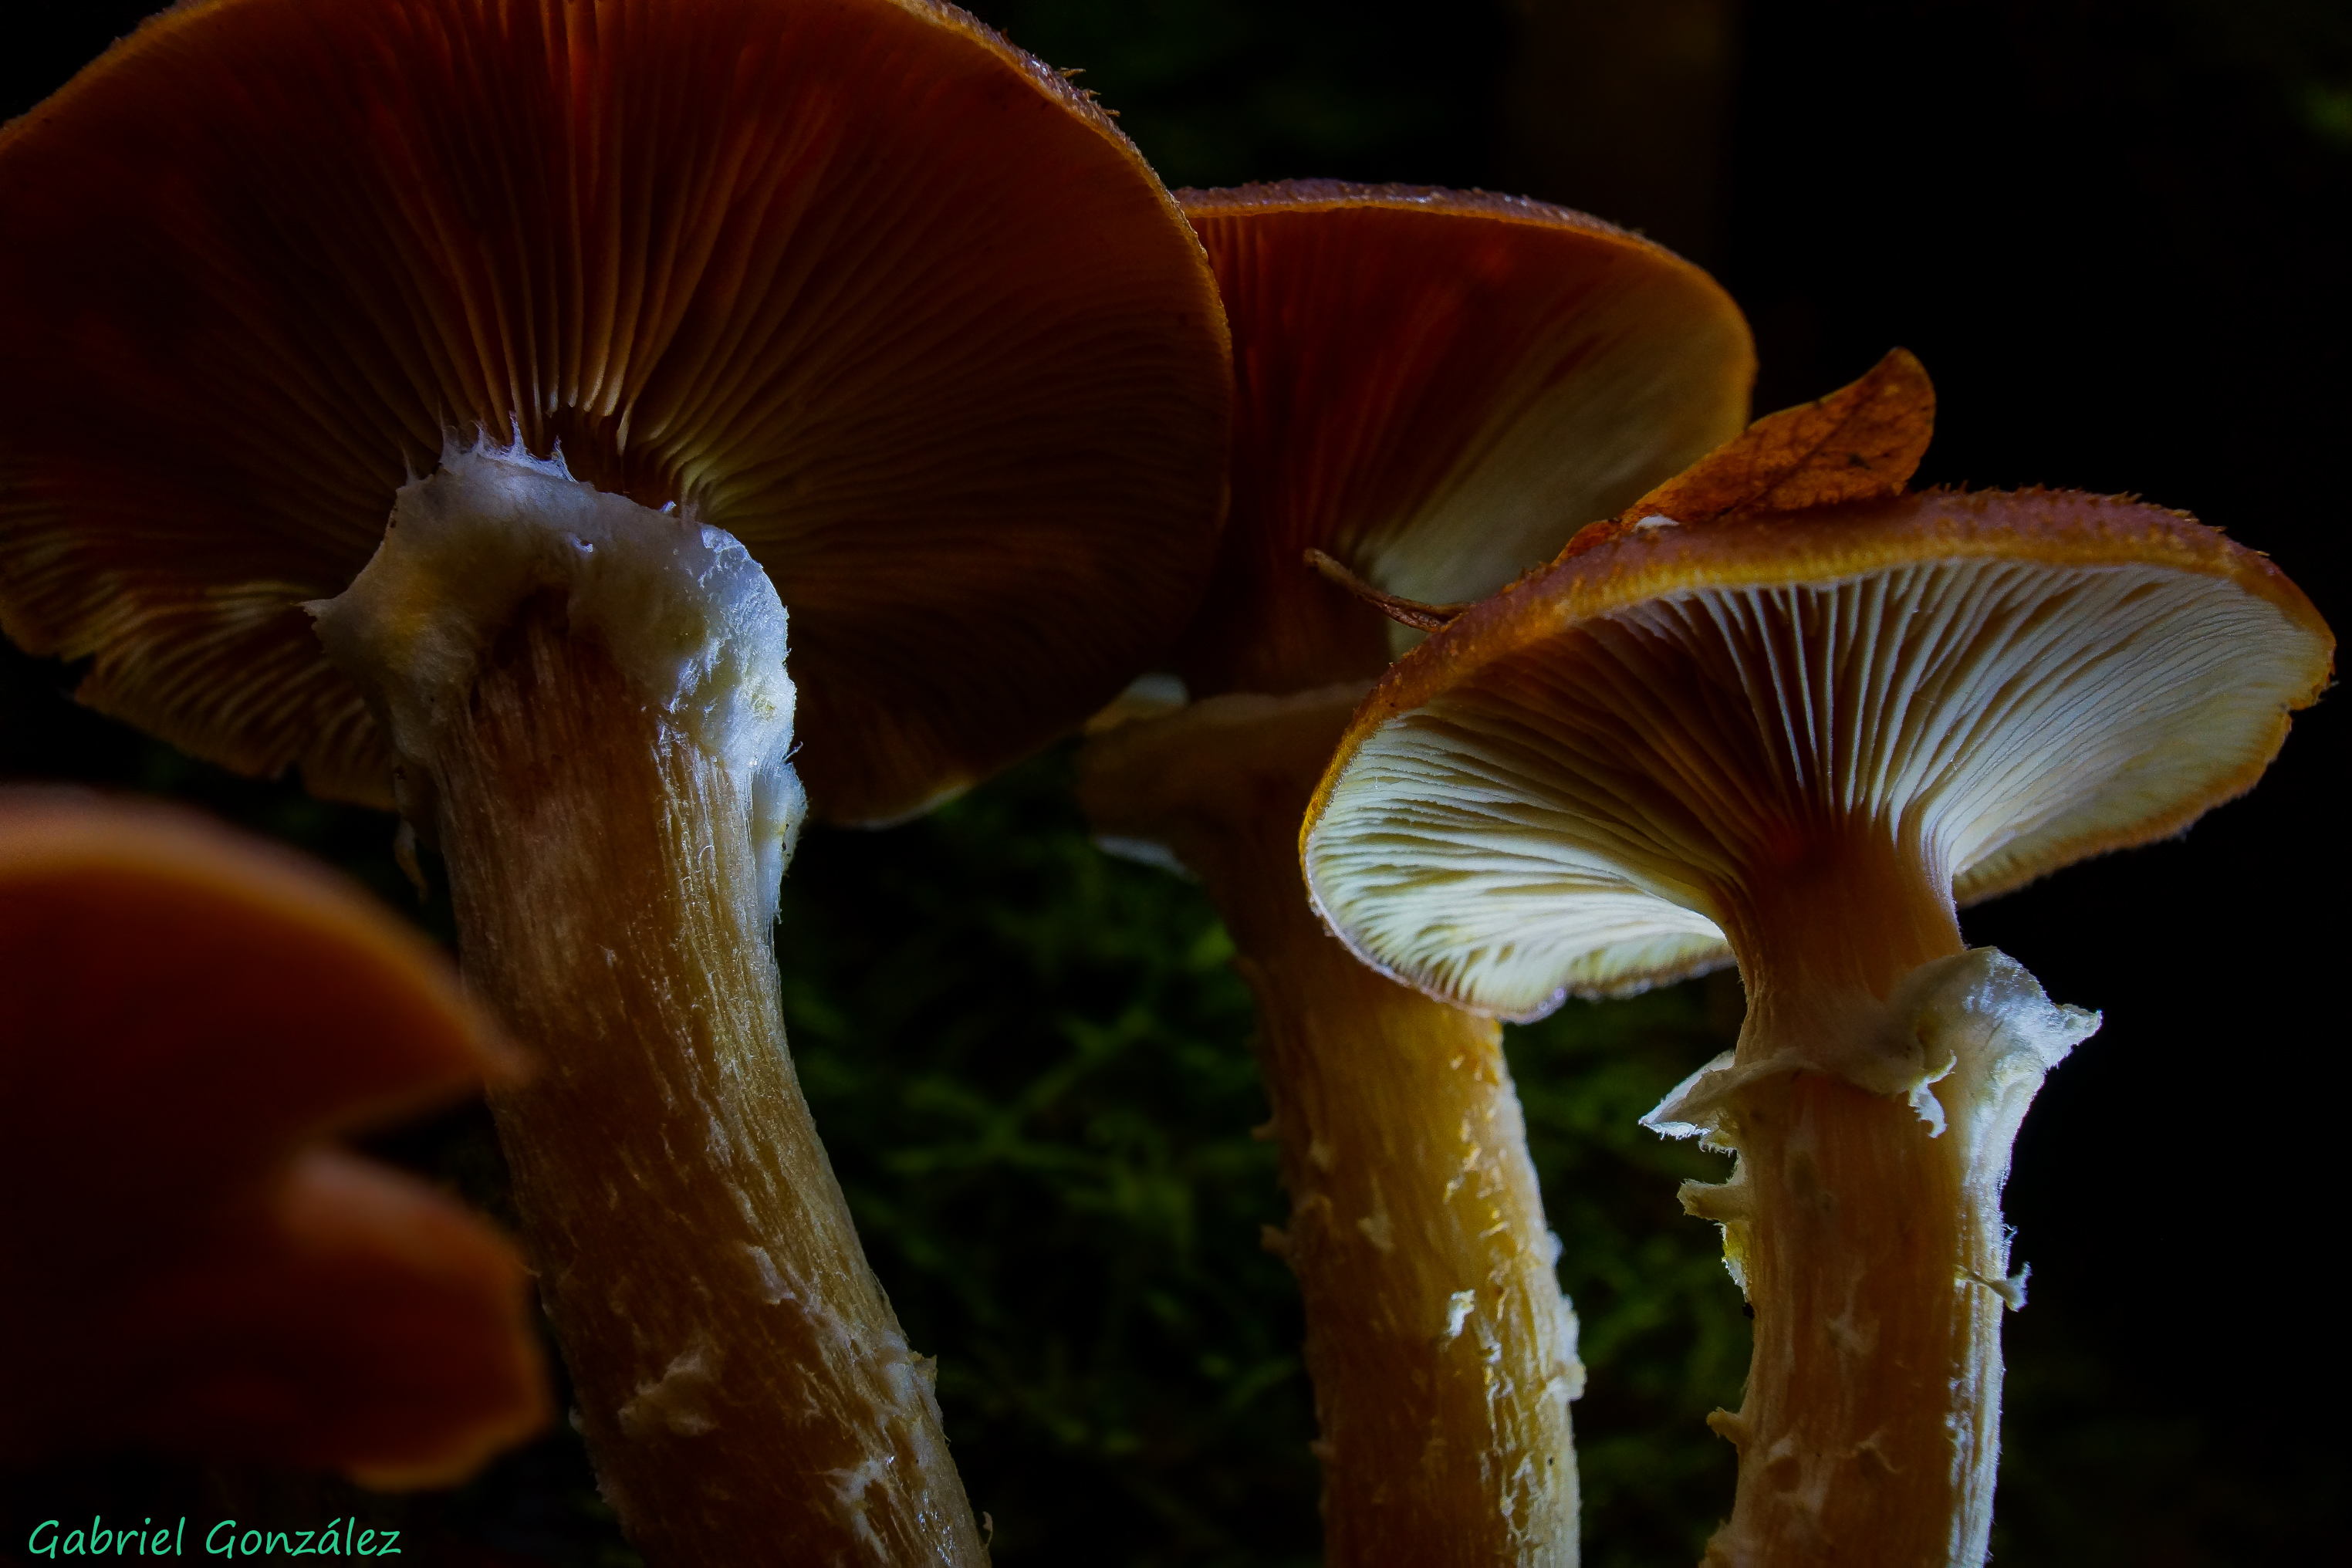
nature, plant, photography, leaf, flower, photo, macro, botany, mushroom, flora, close up, fungus, mushrooms, naturaleza, setas, tamron90mm, a77, g, ggl1, gaby1, xovesphoto, sonya77, gphoto, gabrielcorua, xelodegalicia, macro photography, oyster mushroom, edible mushroom, plant stem, medicinal mushroom, agaricaceae